Vatos

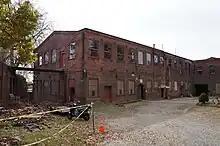
Filming for the episode commenced in several locations throughout Atlanta, including the Goat Farm Arts Center.

"Vatos" was directed by Johan Renck and written by Robert Kirkman; this episode became Kirkman's first writing credit for the series. "I was pretty happy that the first death in the show was in an episode that I got to write," he stated. "That was kind of cool." The episode's script was heavily modified by Kirkman and series creator Frank Darabont prior to airing. Neil Brown, Jr. initially collaborated with producers on directing the episode but eventually pulled out of the project.